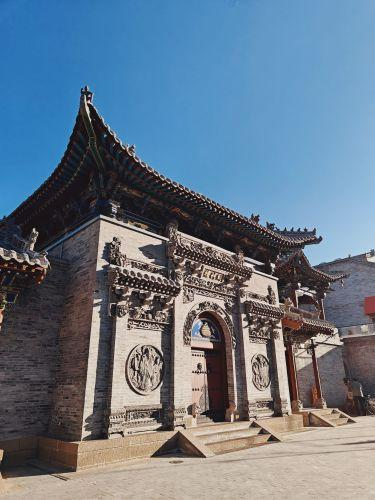
地标名称：财神楼
所在城市：临汾市·尧都区